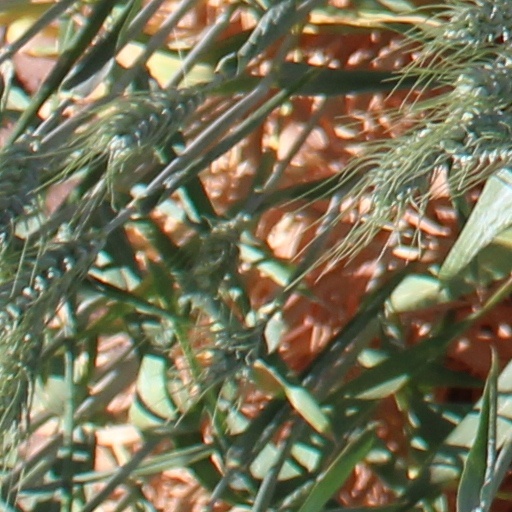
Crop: wheat